81st Golden Globe Awards

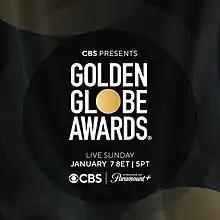
Official poster

The 81st Golden Globe Awards was an awards ceremony for film and American television productions of 2023. It was broadcast live on January 7, 2024, from The Beverly Hilton in Beverly Hills, California, beginning at 5:00 p.m. PST / 8:00 p.m. EST, on CBS and streamed on Paramount+ in the United States. It was produced by Dick Clark Productions, Ricky Kirshner, and Glenn Weiss; the latter also served as director. This was the first ceremony after Dick Clark Productions and Eldridge Industries took full control of the Golden Globes from the Hollywood Foreign Press Association. The ceremony was also the first to air live on CBS in the United States since 1982. Comedian Jo Koy hosted the ceremony.